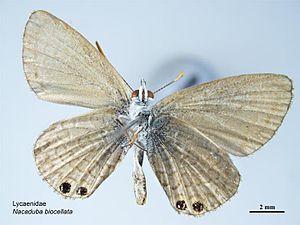
Nacaduba biocellata est une espèce d'insectes lépidoptères de la famille des Lycaenidae, de la sous-famille des Polyommatinae et du genre Nacaduba.